Reliance Insurance Company

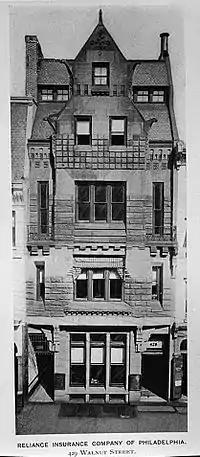
Reliance Insurance Company of Philadelphia (1881–82, demolished 1960).

Reliance was founded in 1817, officially incorporating in 1820, as the Fire Association of Philadelphia, organized by 5 hose and 11 engine fire companies. Upon inception, Reliance became the nation's first successful association of volunteer fire departments, which beforehand had been independent of one another and often engaged in inefficient competition, which at times extended to the destruction of rivals' equipment and the assault of rival firefighters. In addition to underwriting fire insurance, the association served as mediator between its member engine and hose companies to resolve the problems of the past. The association's first policy was bought by Samuel Bleight for his three-story building. One lasting symbol of the company adopted at the outset was the fire mark featuring a fireplug with a coiling hose and the initials F.A. on both sides.